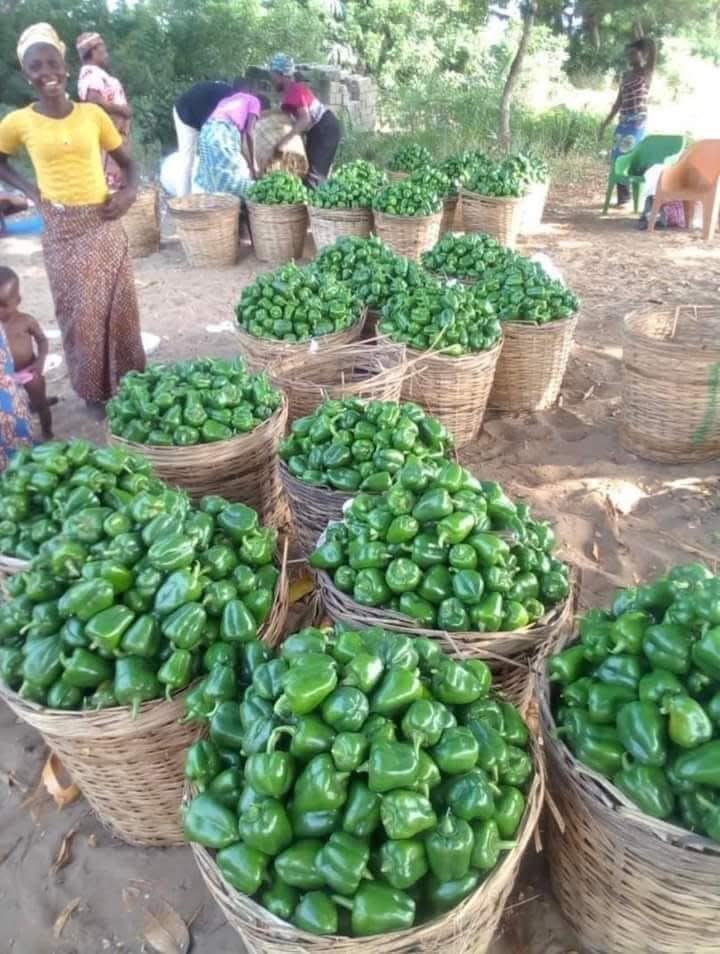
Vifungashio aina ya vikapu vilivyo hifadhi zao la aina ya pilipili hoho, katika  eneo la wazi ikiashiria ni eneo litumikalo kwa ajili ya utayarishaji na uzalishaji wa zao hilo la biashara.